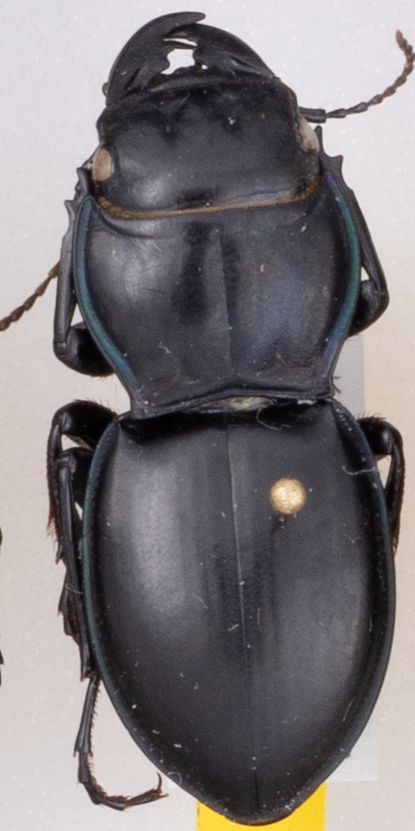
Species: Pasimachus elongatus
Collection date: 2022-06-20
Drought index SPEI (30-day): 0.484
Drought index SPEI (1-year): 0.058
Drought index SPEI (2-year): -0.06